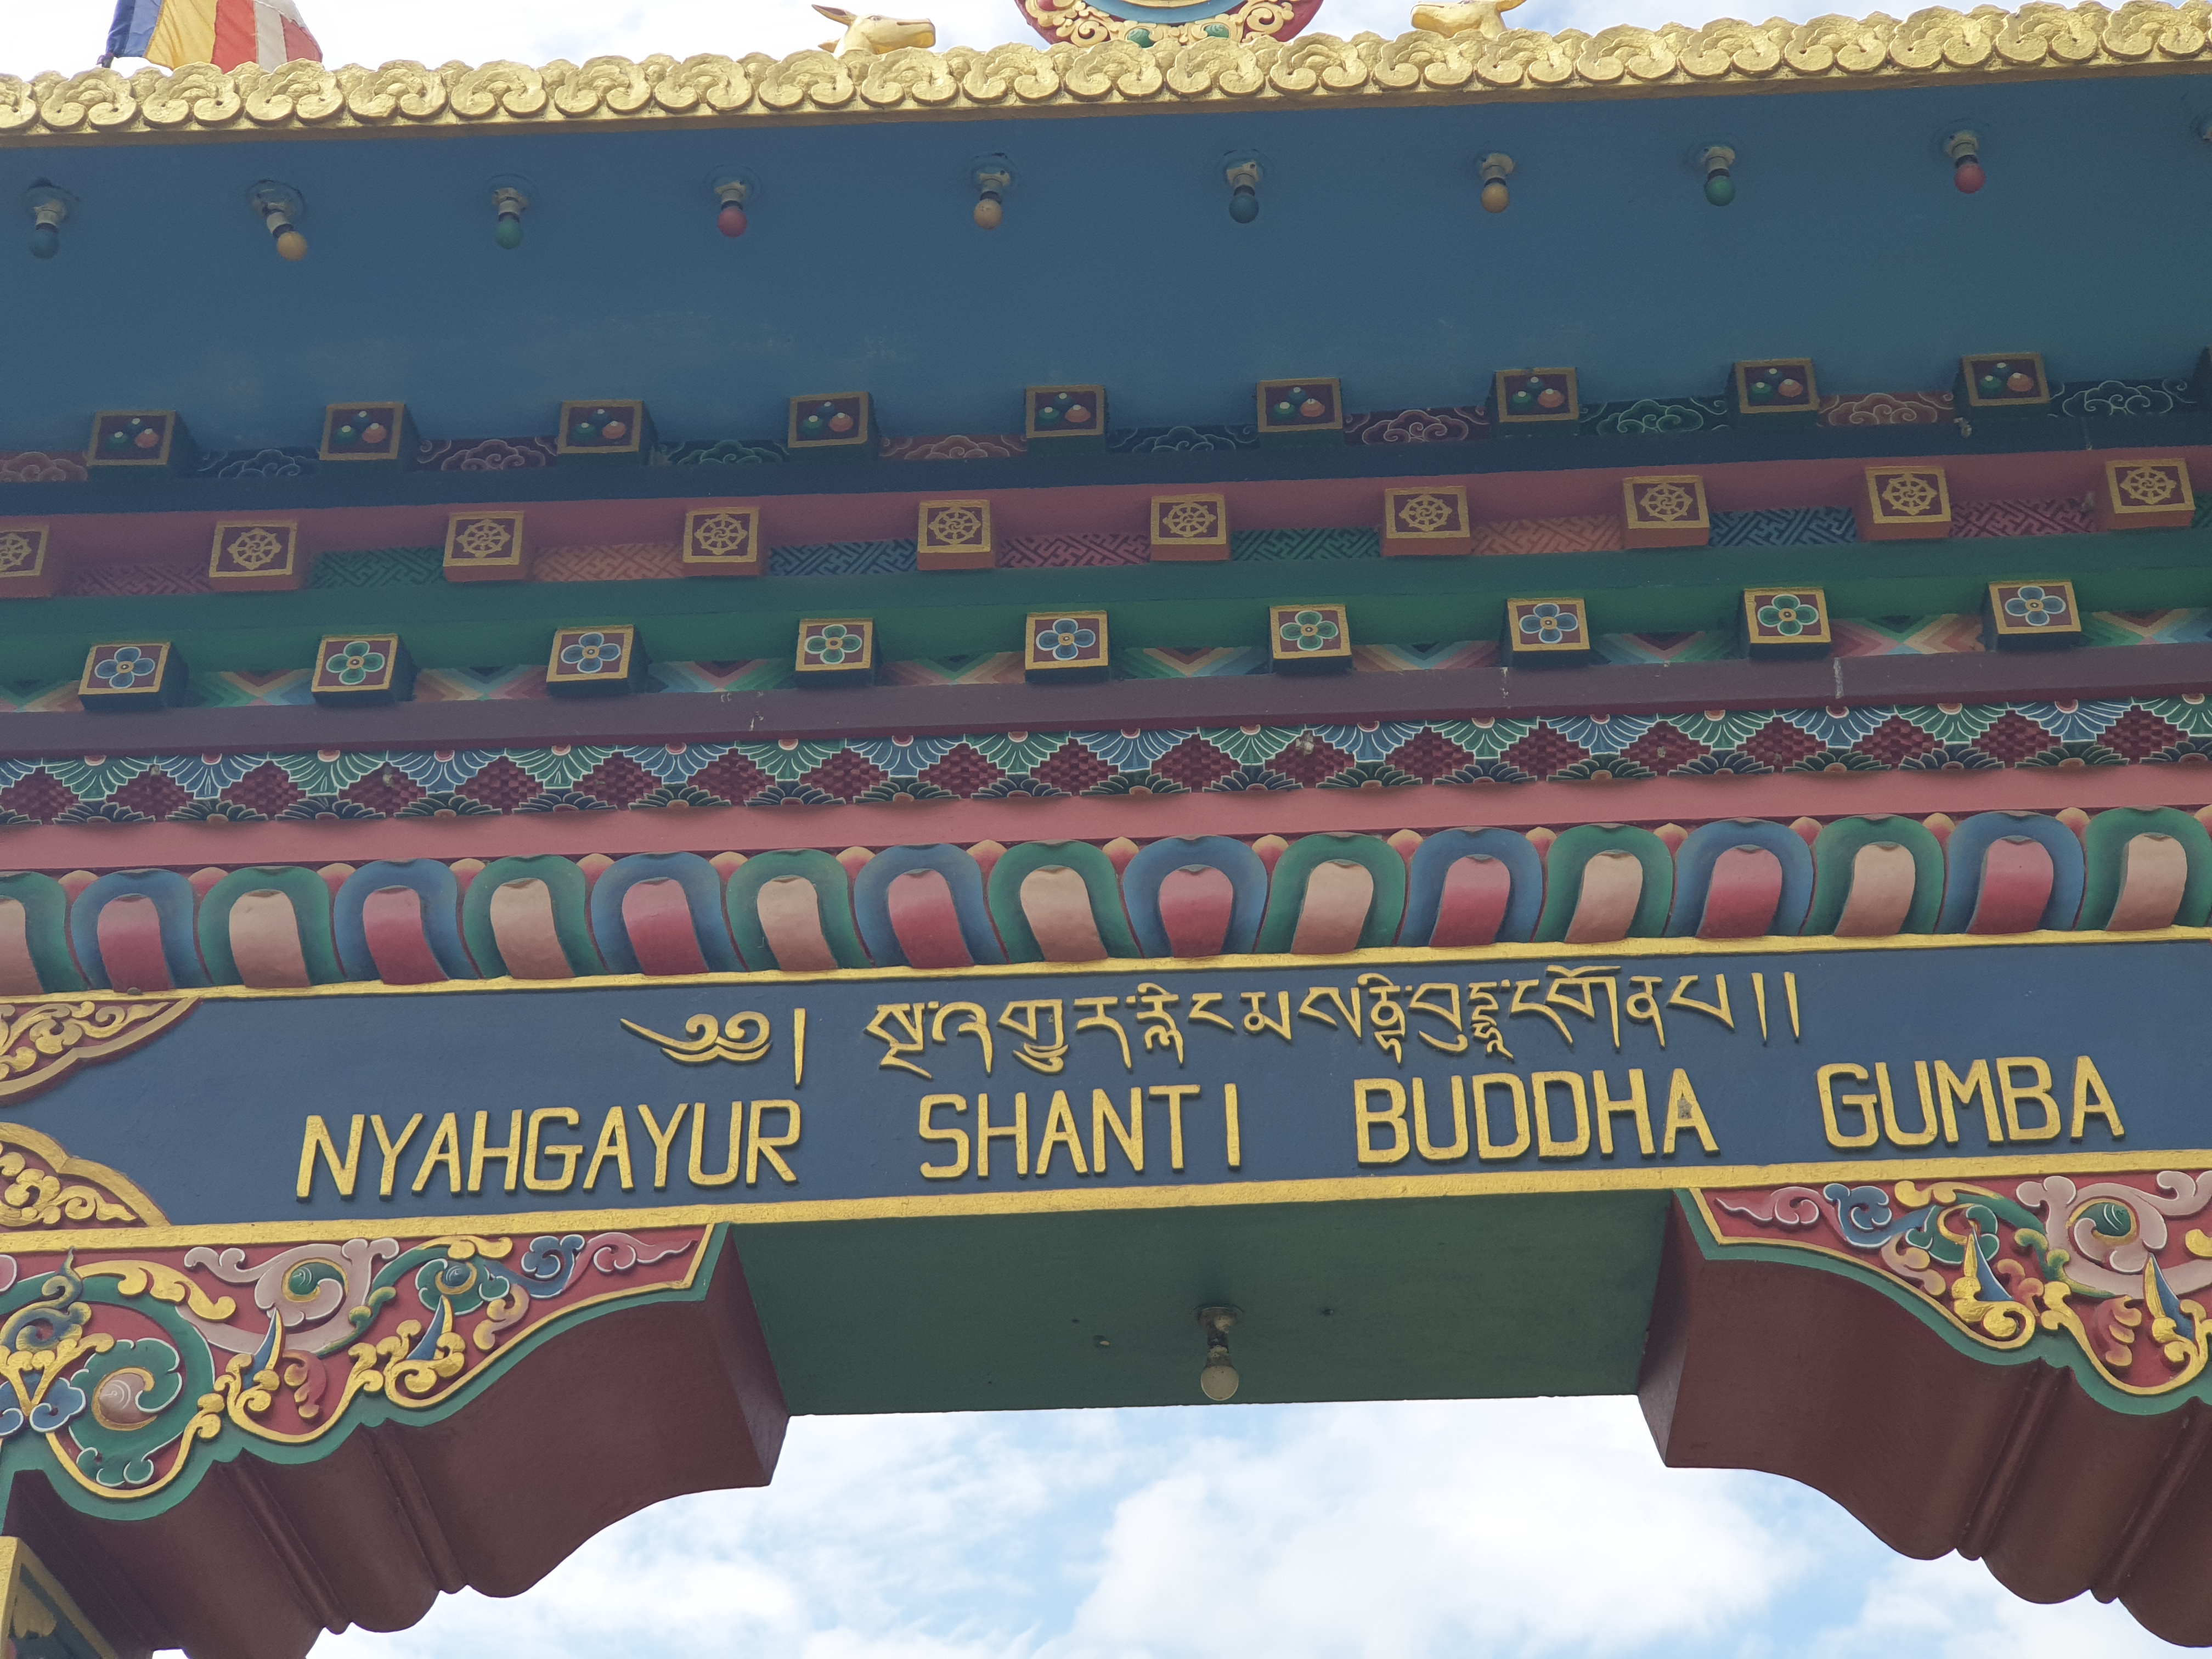
Heritage site: Nyahgayur_Shanti_Buddha_Gumba